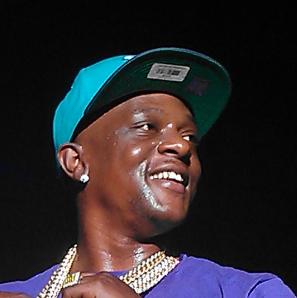
Age: 31